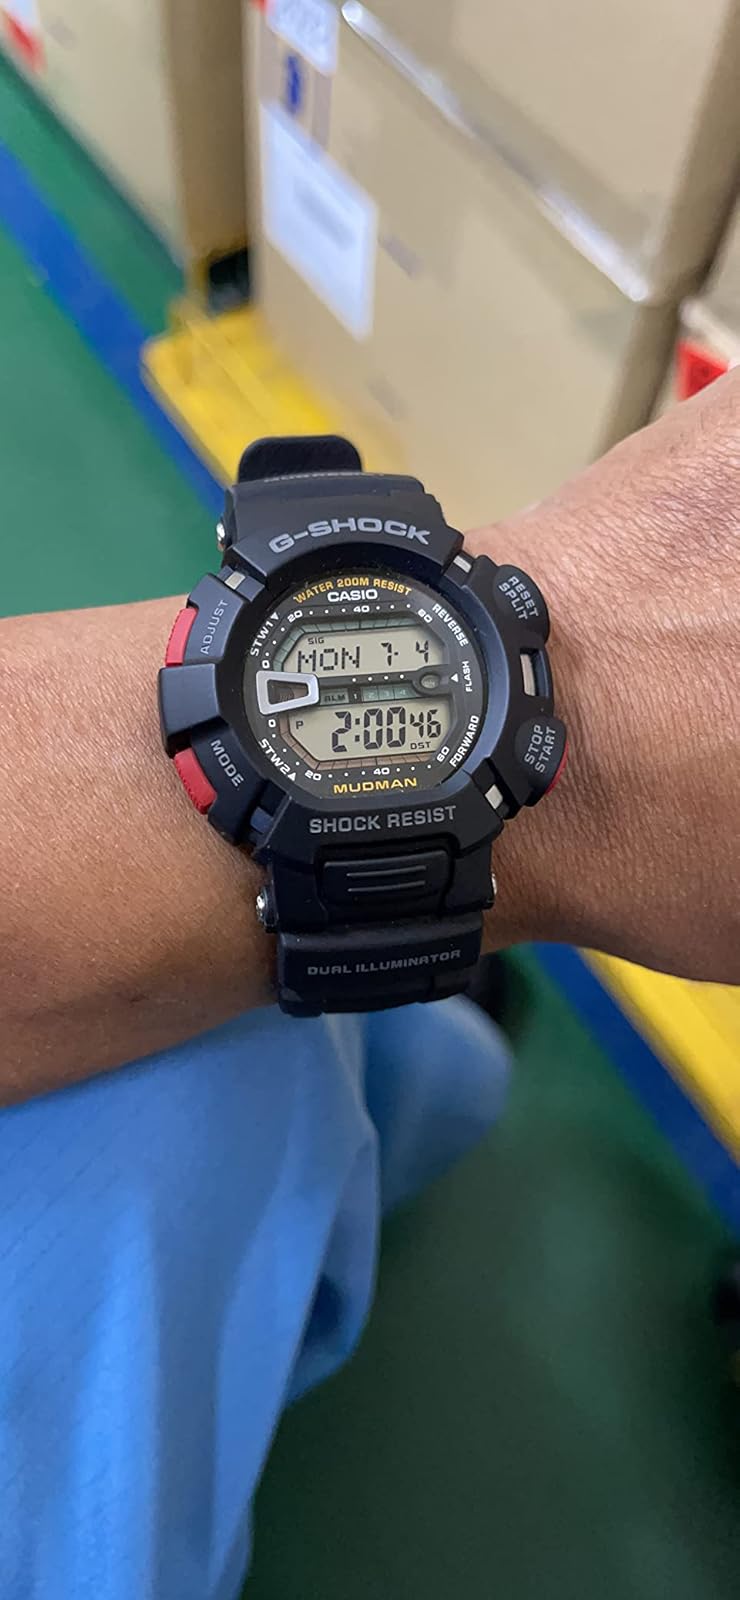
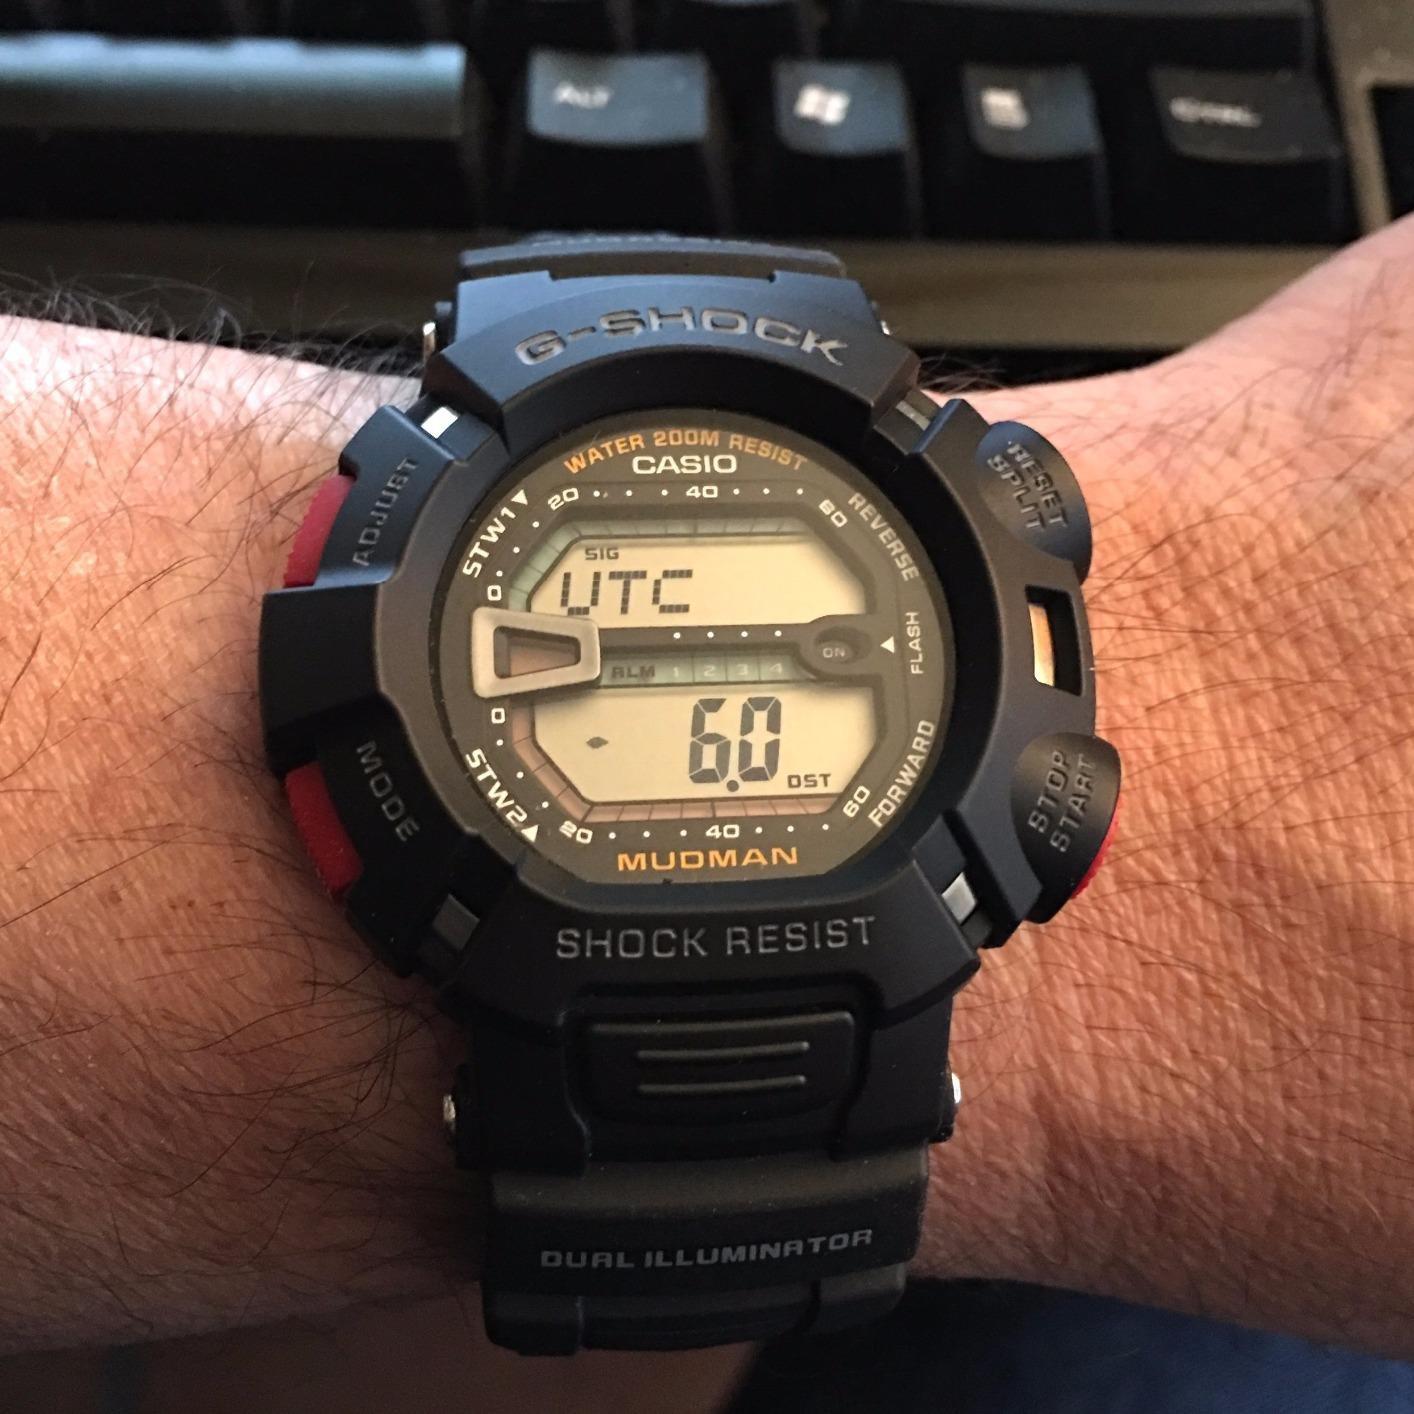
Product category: accessories_watch
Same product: yes